Republicanism

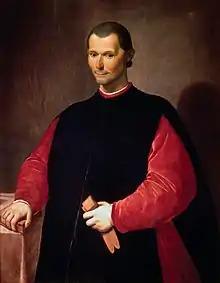
Portrait of Niccolò Machiavelli

In Europe, republicanism was revived in the late Middle Ages when a number of states, which arose from medieval communes, embraced a republican system of government. These were generally small but wealthy trading states in which the merchant class had risen to prominence. Haakonssen notes that by the Renaissance, Europe was divided, such that those states controlled by a landed elite were monarchies, and those controlled by a commercial elite were republics. The latter included the Italian city-states of Florence, Genoa, and Venice and members of the Hanseatic League. One notable exception was Dithmarschen, a group of largely autonomous villages, which confederated in a peasants' republic. Building upon concepts of medieval feudalism, Renaissance scholars used the ideas of the ancient world to advance their view of an ideal government. Thus the republicanism developed during the Renaissance is known as 'classical republicanism' because it relied on classical models. This terminology was developed by Zera Fink in the 1940s, but some modern scholars, such as Brugger, consider it confuses the "classical republic" with the system of government used in the ancient world. 'Early modern republicanism' has been proposed as an alternative term. It is also sometimes called civic humanism. Beyond simply a non-monarchy, early modern thinkers conceived of an "ideal" republic, in which mixed government was an important element, and the notion that virtue and the common good were central to good government. Republicanism also developed its own distinct view of liberty.